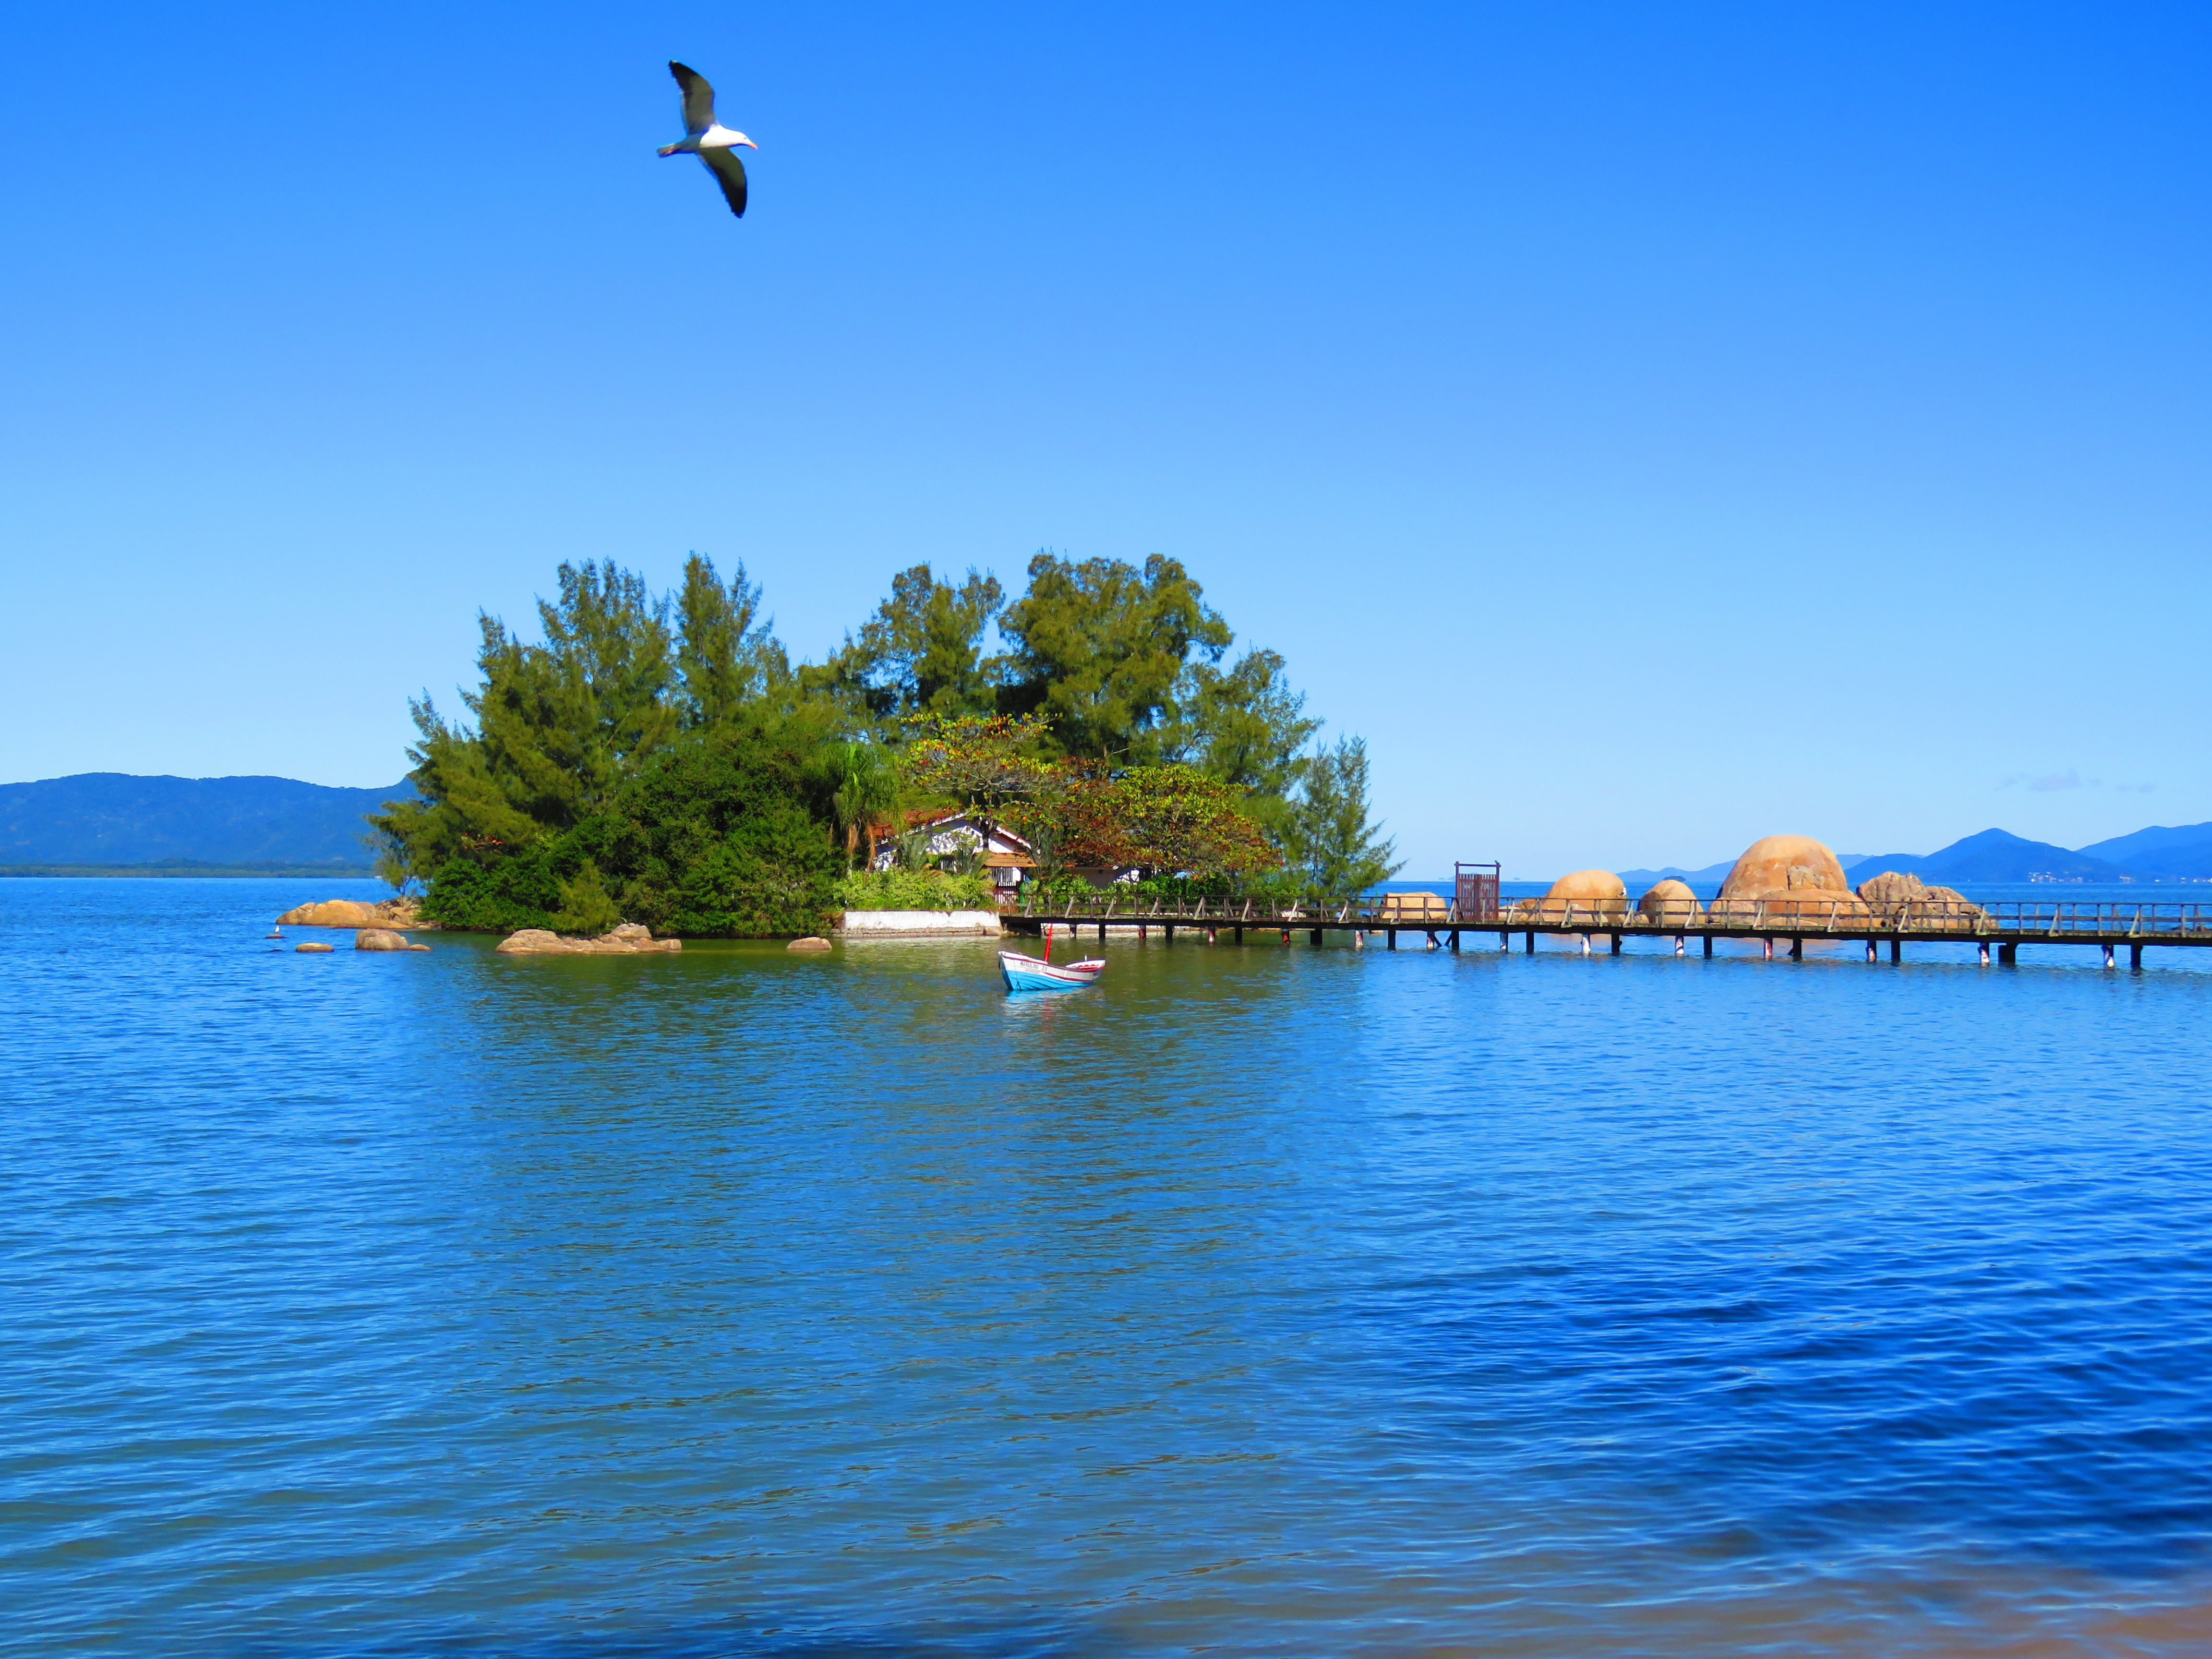
beach, landscape, sea, coast, nature, ocean, shore, lake, vacation, reflection, lagoon, bay, island, reservoir, body of water, boating, mar, florianopolis, cape, islet